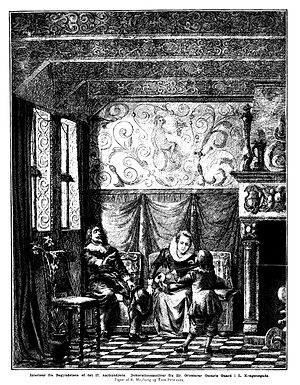
Skippernes Lavshus / Nedrivning
Skippernes Lavshus tegnet af Mejborg og Peter Tom-Petersen
Skippernes Lavshus var en renæssancebygning i Lille Kongensgade 33 i København, som husede Københavns Skipperlav.